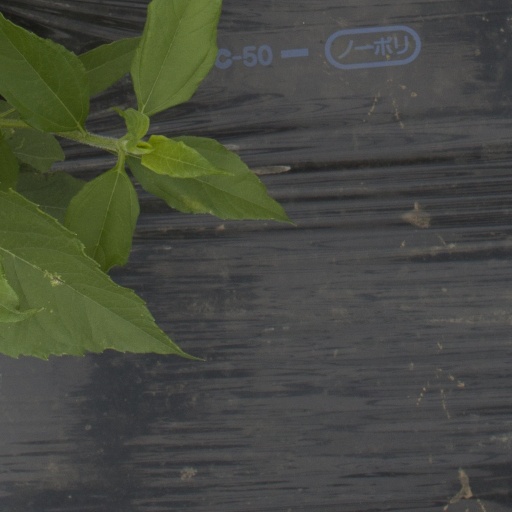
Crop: Jerusalem artichoke